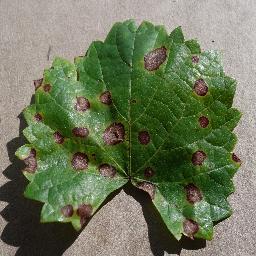
Label: Grape___Black_rot